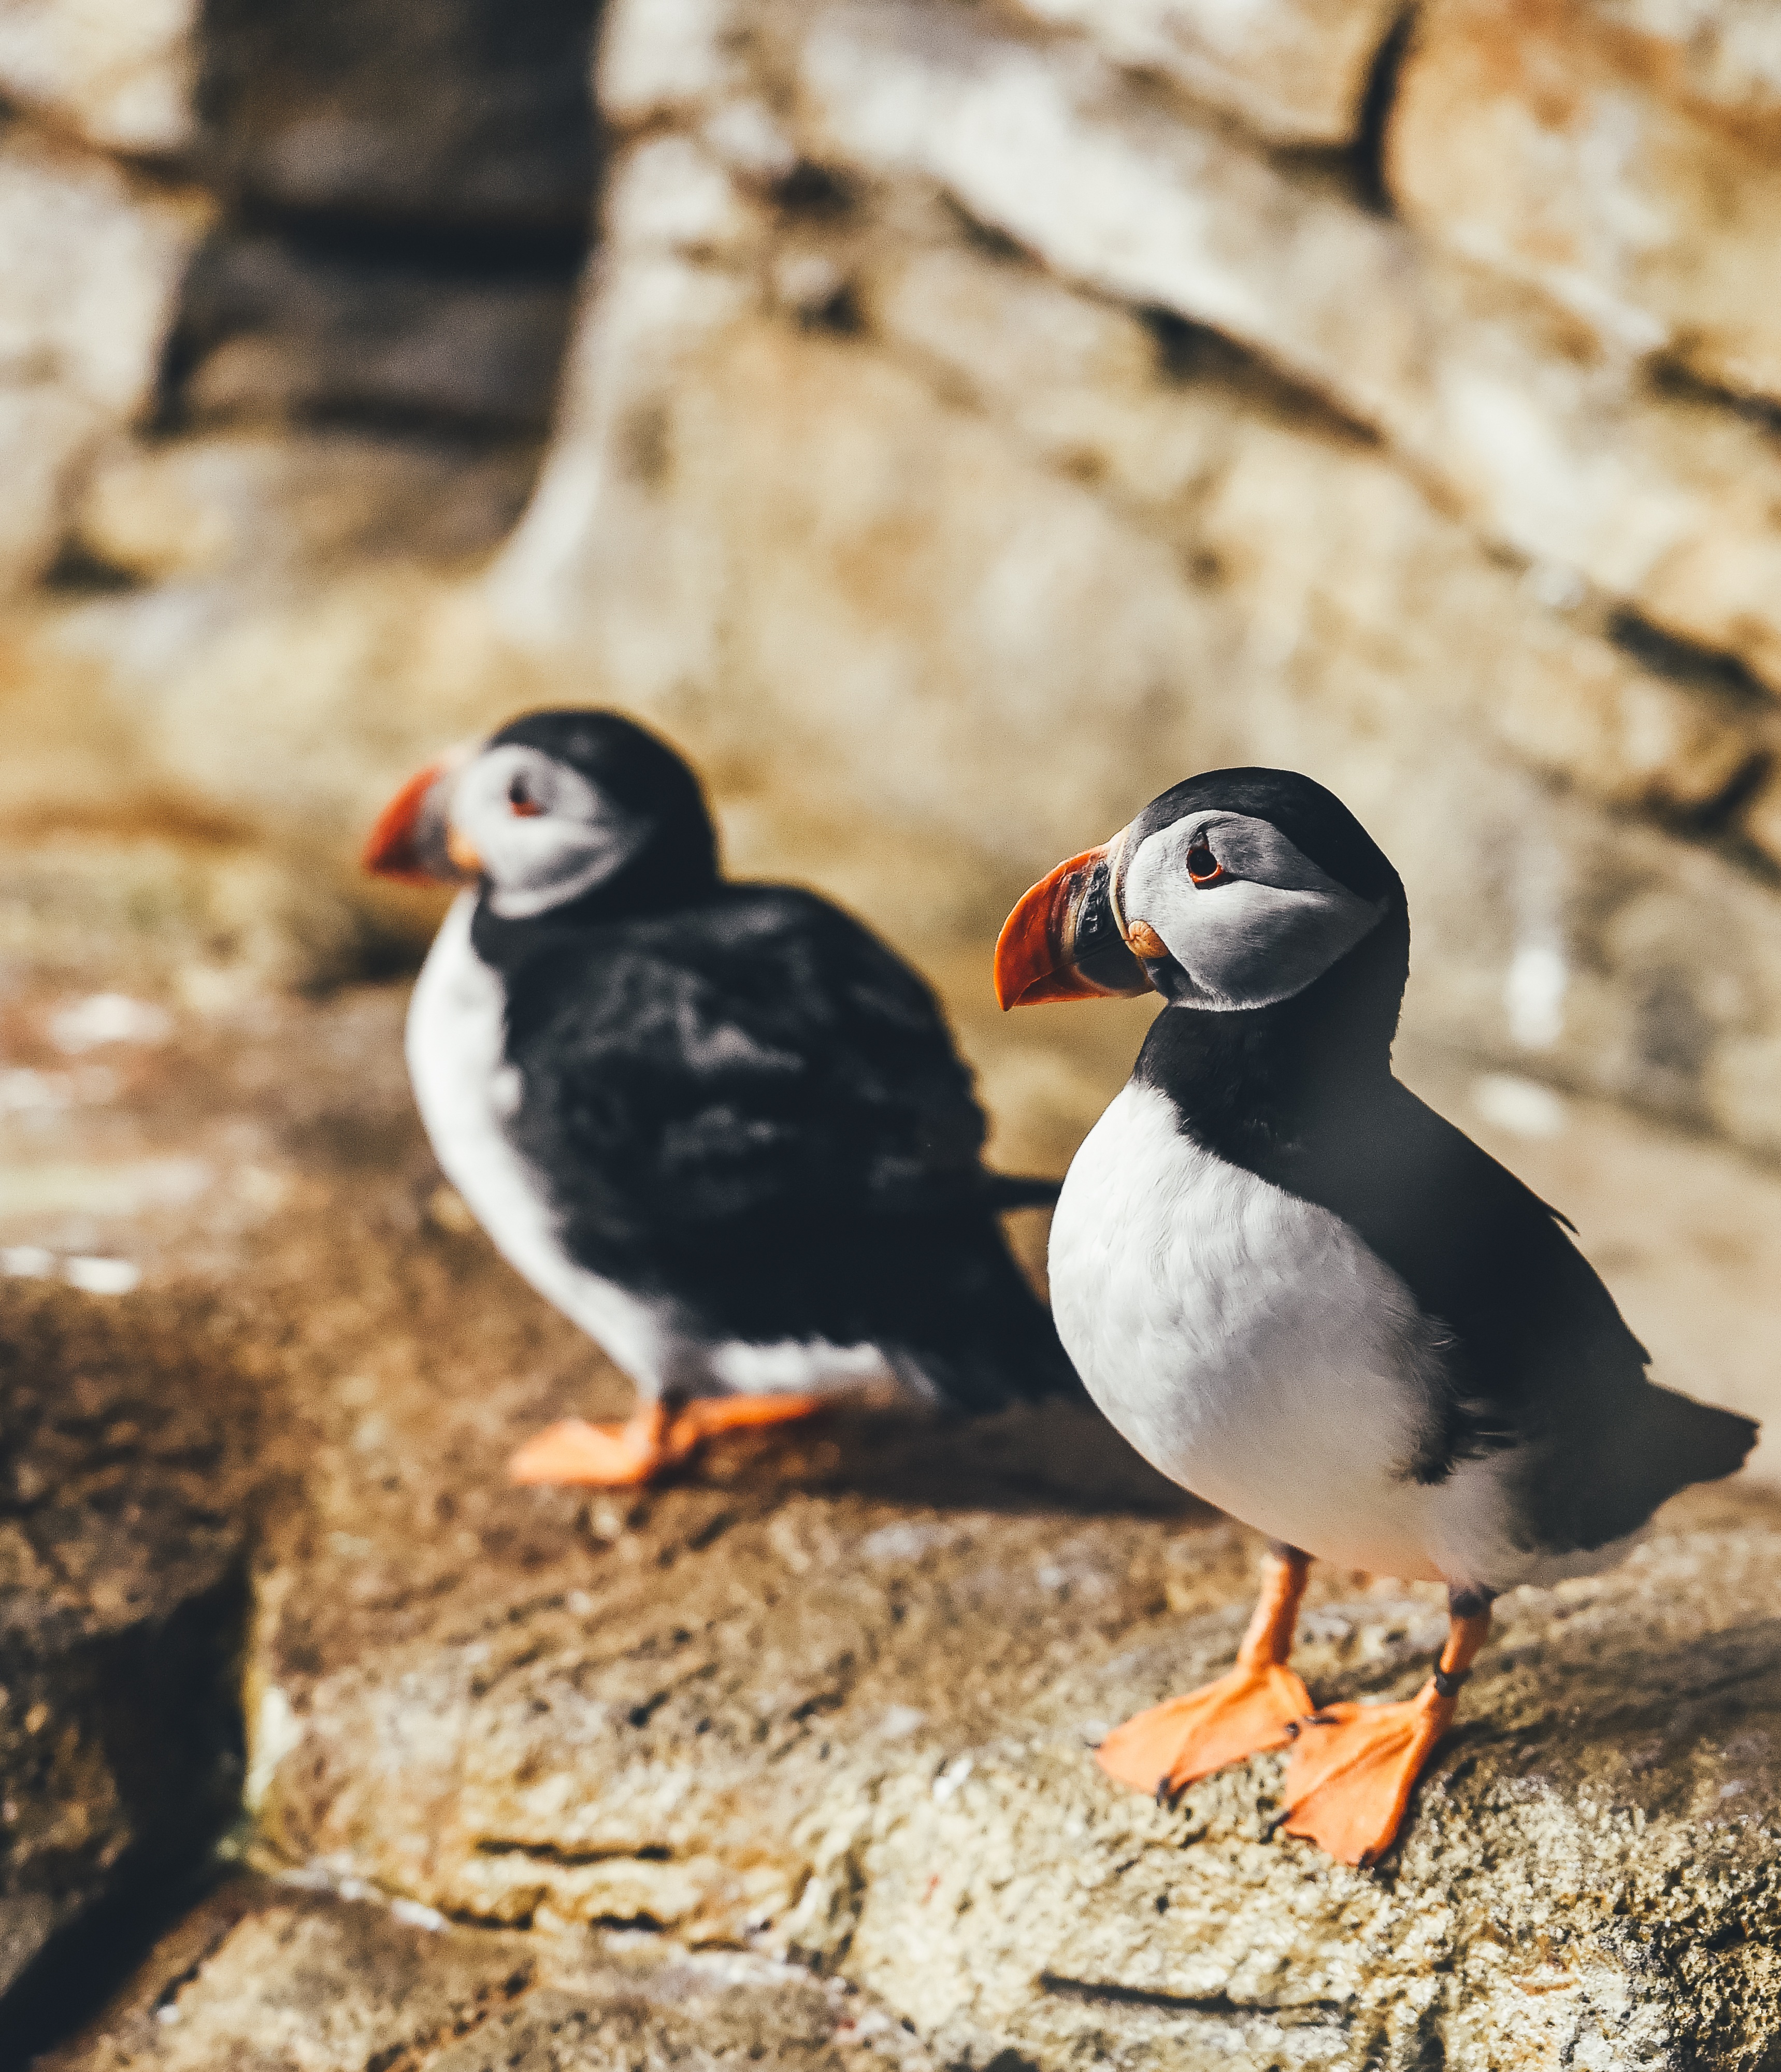
bird, beak, puffin, vertebrate, wildlife, fauna, seabird, charadriiformes